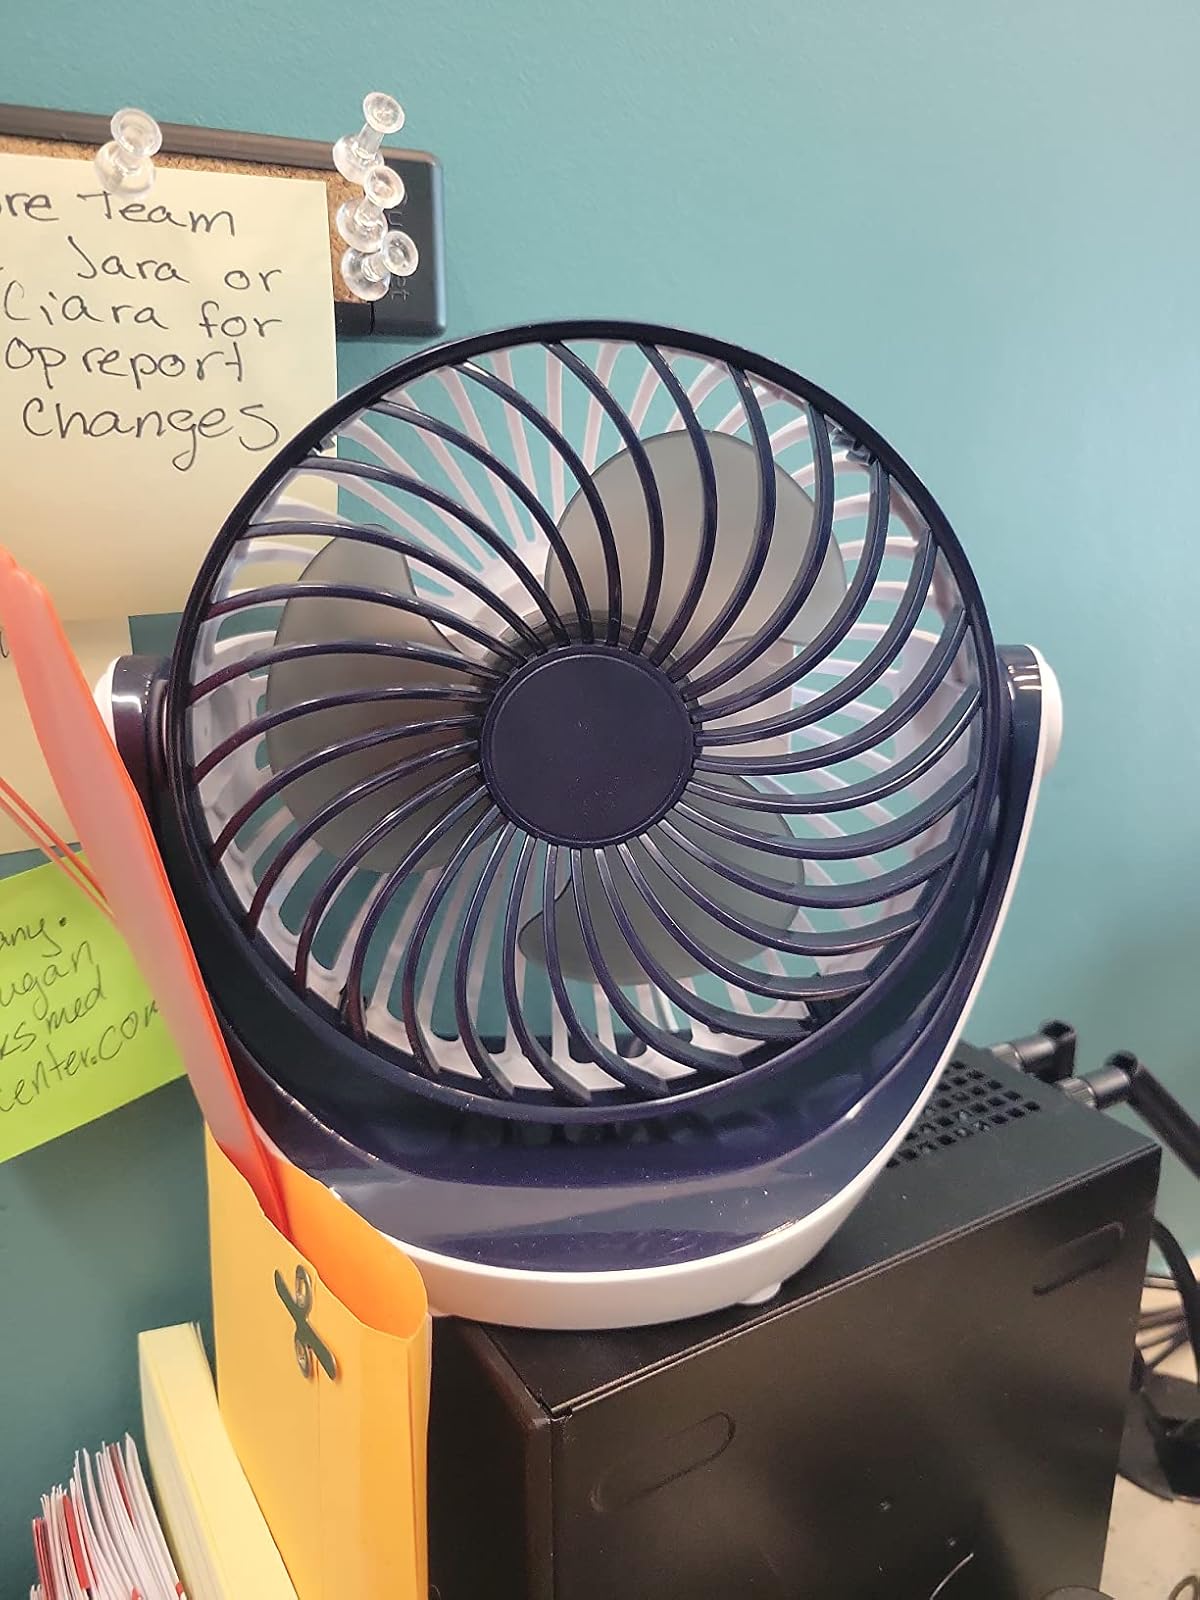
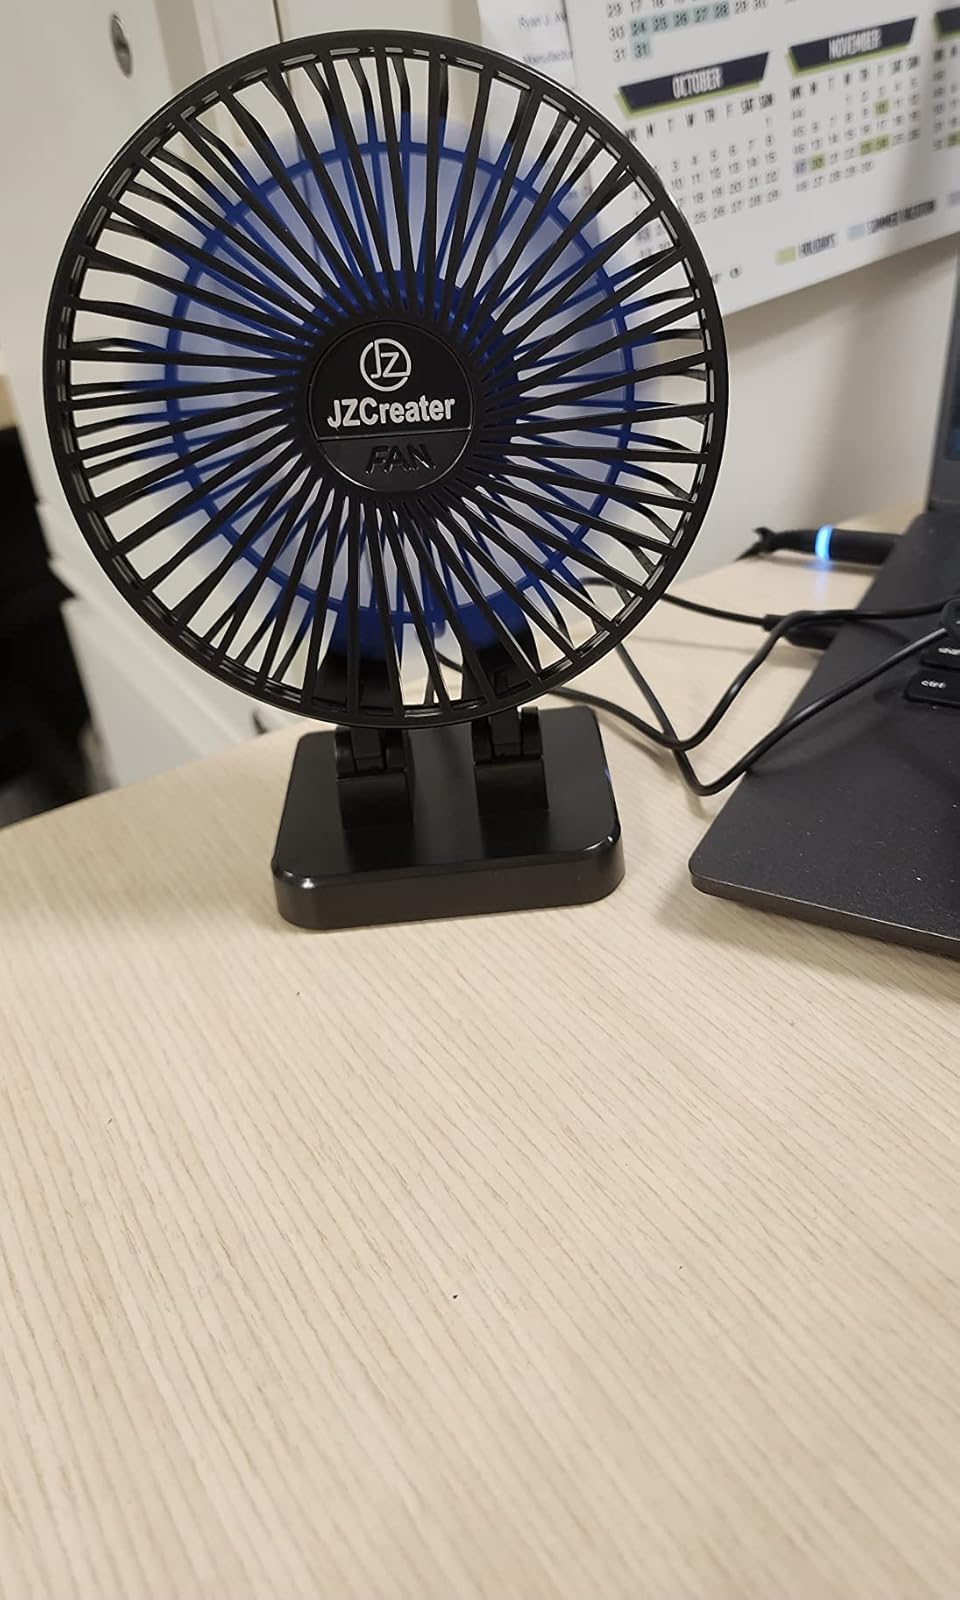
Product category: fan
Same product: no